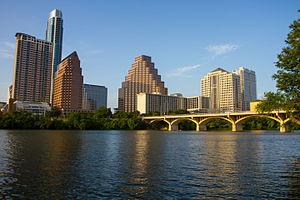
Le Texas /tɛɡzɑ/ ou /tɛksas/ est un État du Sud des États-Unis, le deuxième plus vaste du pays après l'Alaska et le deuxième plus peuplé derrière la Californie. Selon le décompte officiel du Bureau du recensement des États-Unis, le Texas aurait 25 145 561 habitants. Sa capitale est Austin alors que Houston est sa plus grande ville et Dallas-Fort Worth son agglomération la plus peuplée. Les Texans sont à près de 80 % des citadins et presque la moitié d'entre eux vivent dans deux agglomérations : Dallas-Fort Worth ou Houston. Quatre aires urbaines du Texas comptent plus d'un million d'habitants : Houston, Dallas-Fort Worth, San Antonio et Austin.
Austin est une ville américaine, capitale de l’État du Texas et siège du comté de Travis. Située sur le fleuve Colorado entre les lacs Travis, Austin, et Lady Bird, elle abrite depuis longtemps des industries classiques, mais la ville est devenue à la fin du XXᵉ siècle un centre important des hautes technologies aux États-Unis, surnommé Silicon Hills. On y trouve les sièges sociaux ou des usines de grandes entreprises telles que Dell, Apple, Freescale, IBM, Hewlett-Packard, AMD, Texas Instruments et National Instruments.